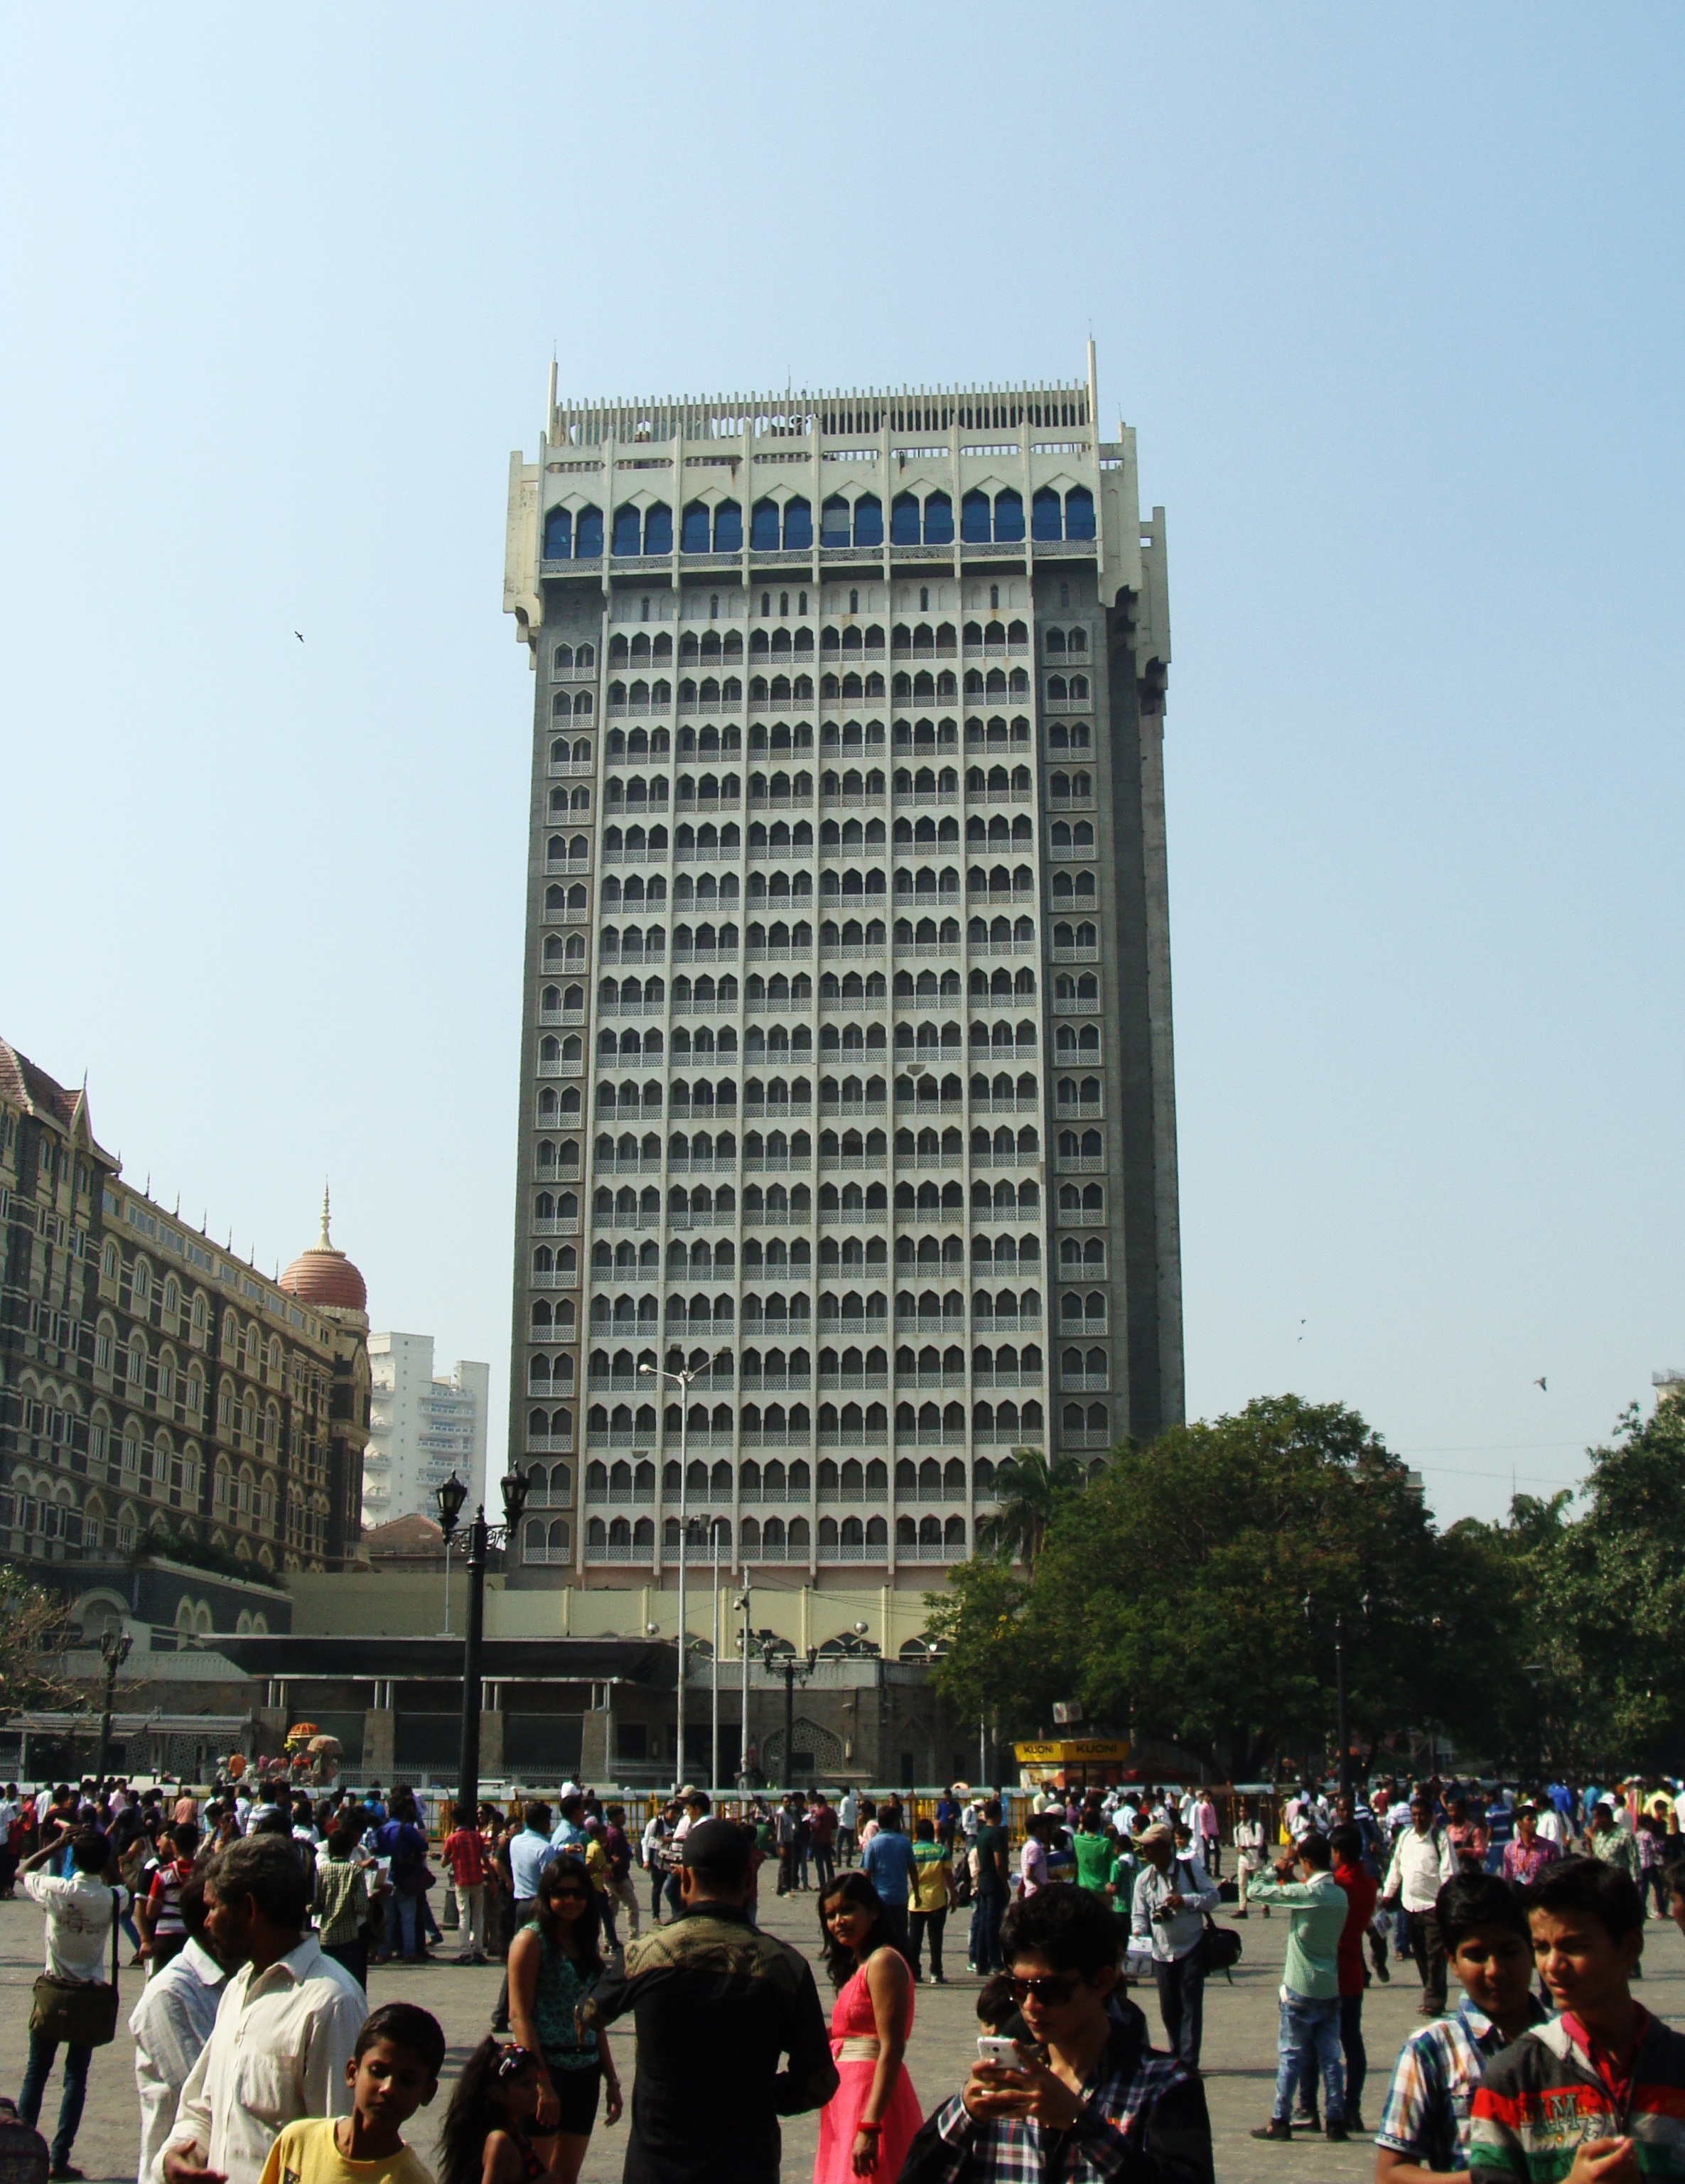
architecture, building, city, skyscraper, urban, downtown, vacation, tower, plaza, landmark, business, tourism, tower block, hotel, india, mumbai, bombay, metropolis, tours, metropolitan area, taj mahal tower